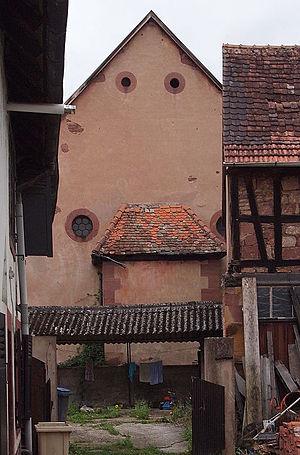
Ancienne synagogue de Reichshoffen, Alsace